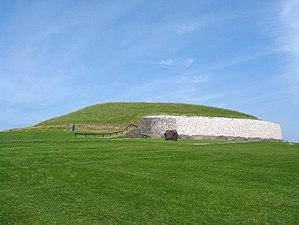
Le aos sí ou aes sídhe est un peuple ou un être surnaturel lié à la mythologie celtique des Gaëls, plus ou moins confondu avec les divinités Tuatha Dé Danann dans la littérature gaélique médiévale.
Cet article retrace la chronologie de l’Irlande.